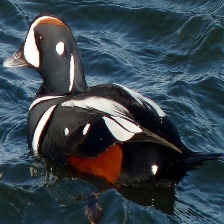
Species: HARLEQUIN DUCK
Scientific name: HISTRIONICUS HISTRIONICUS
ImageNet parent category: drake